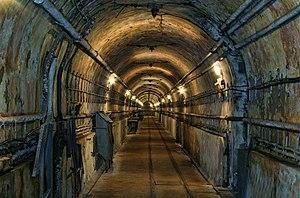
Le secteur fortifié de Boulay est une partie de la ligne Maginot, situé entre le secteur fortifié de Thionville à l'ouest et le secteur fortifié de Faulquemont à l'est.
Les dessous de la ligne Maginot désignent les installations souterraines des ouvrages de la ligne Maginot.